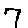
Label: 7